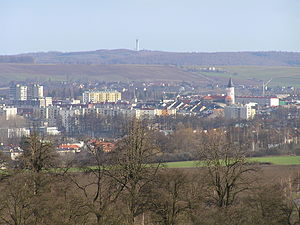
Přerov
Přerov
Přerov er en by i det østlige Tjekkiet med et indbyggertal på ca 47.000. Byen ligger i regionen Olomouc.